Polycauliona coralloides

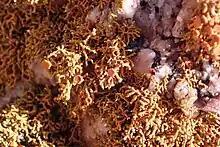
"Polycauliona coralloides"

"Polycauliona coralloides" is a strictly littoral species, found close to the seashore, predominantly on hard rocks and mainly on vertical surfaces. It typically grows in the lower part of the supralittoral zone within a narrow vertical range. The species often occupies locations closer to the shore than "Caloplaca rosei" and "Caloplaca brattiae" and avoids sites exposed to bird manuring. As might be expected for a littoral species, it is quite tolerant to sea salt.